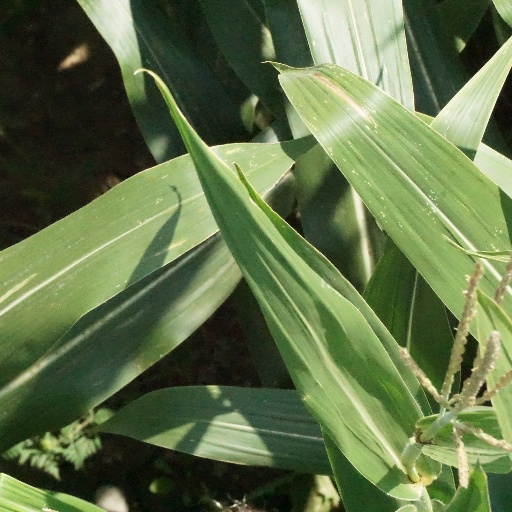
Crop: maize; corn